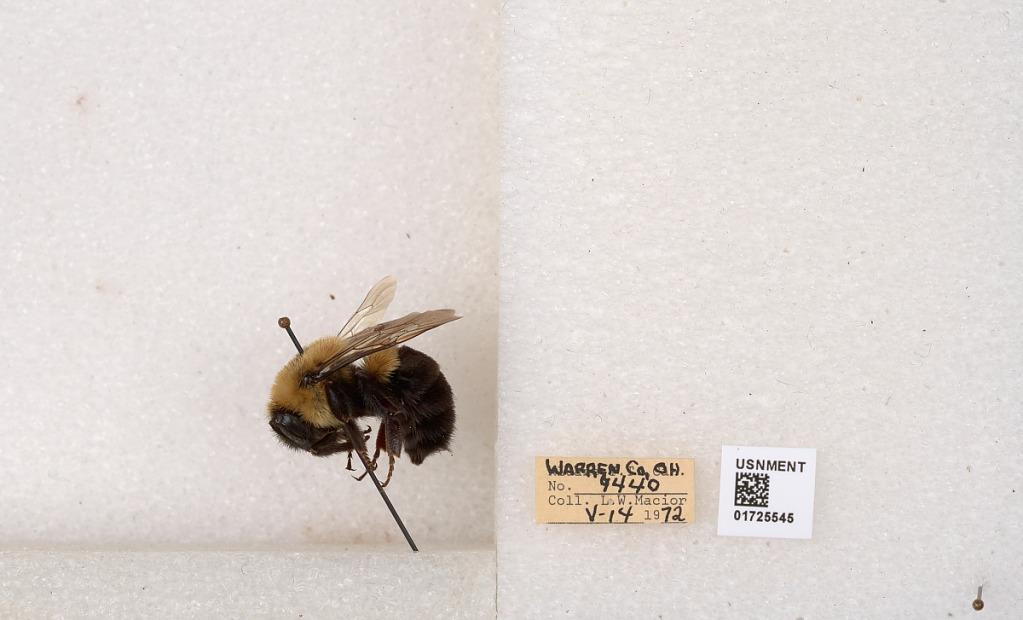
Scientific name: Bombus impatiens Cresson
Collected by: L. Macior
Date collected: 1972-5-14
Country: United States
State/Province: Ohio
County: Warren
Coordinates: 39.4276, -84.1668